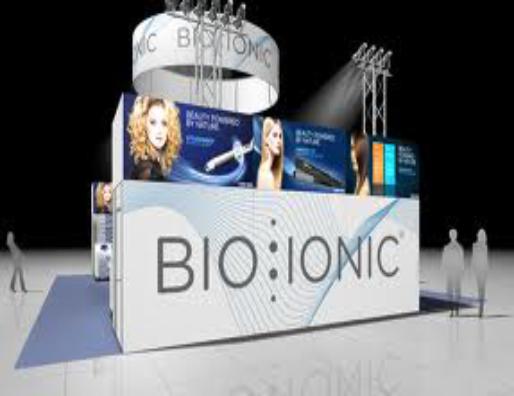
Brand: bio ionic
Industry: Necessities